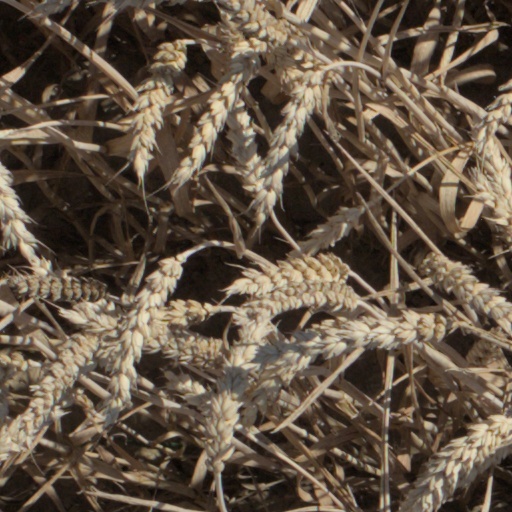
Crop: wheat